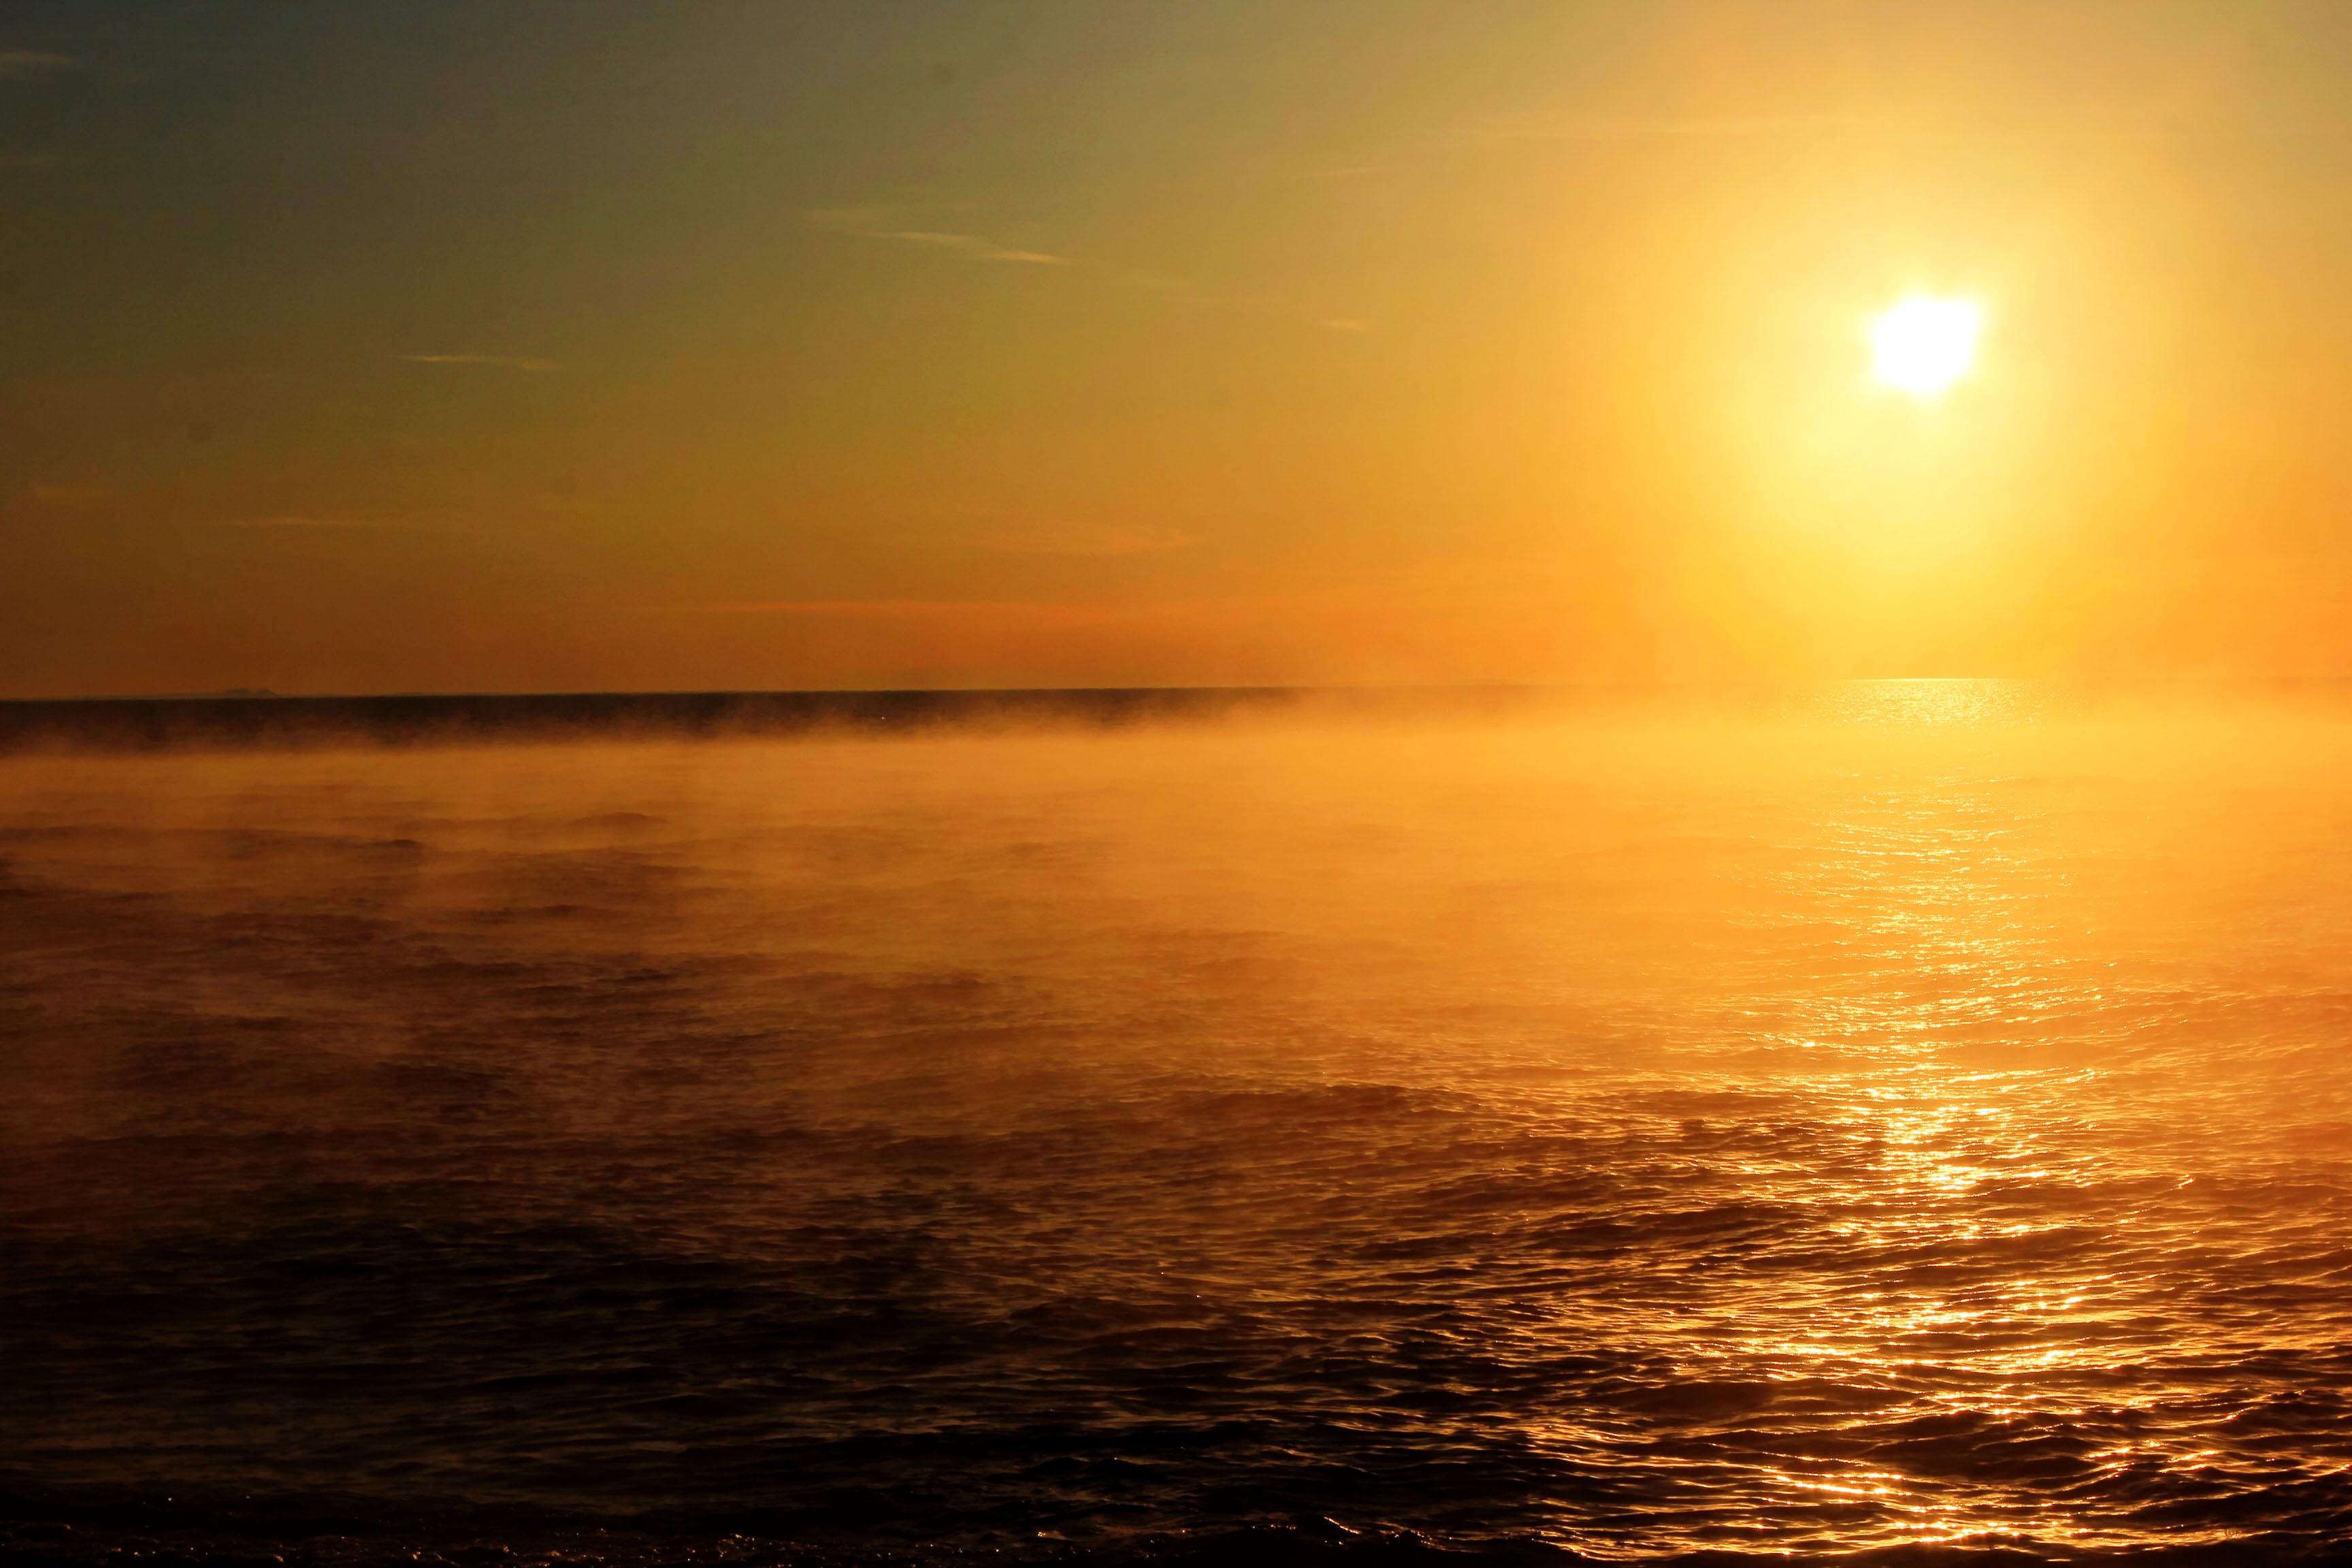
beach, sea, coast, water, ocean, horizon, light, sky, sun, sunrise, sunset, mist, sunlight, morning, shore, wave, dawn, atmosphere, dusk, evening, body of water, afterglow, lake superior, great lakes, atmospheric phenomenon, wind wave